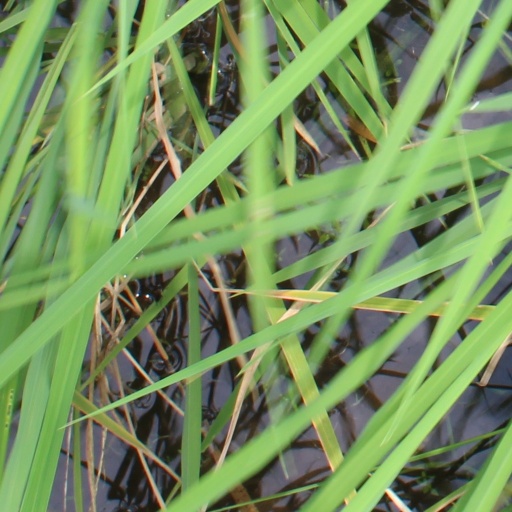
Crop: rice